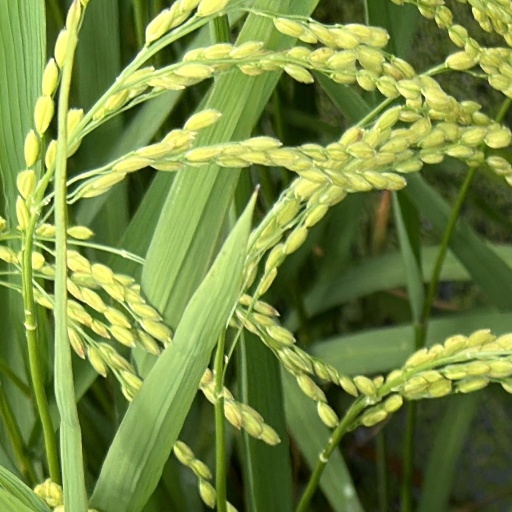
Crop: rice